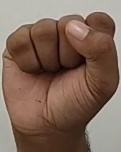
ASL sign: S